Holoparasitus

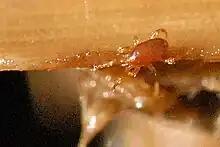
Holoparasitus calcaratus

Holoparasitus is a genus of mites in the family Parasitidae.